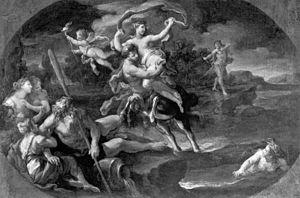
Stefano Pozzi est un peintre, un dessinateur, un graveur et un décorateur italien dont la carrière s'est largement déroulée à Rome.